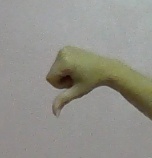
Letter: waw